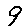
Label: 9